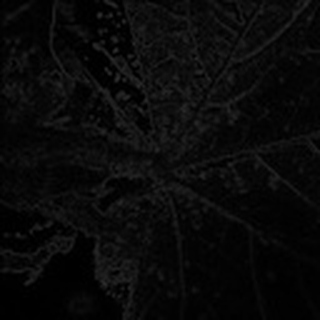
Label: cotton_aphids